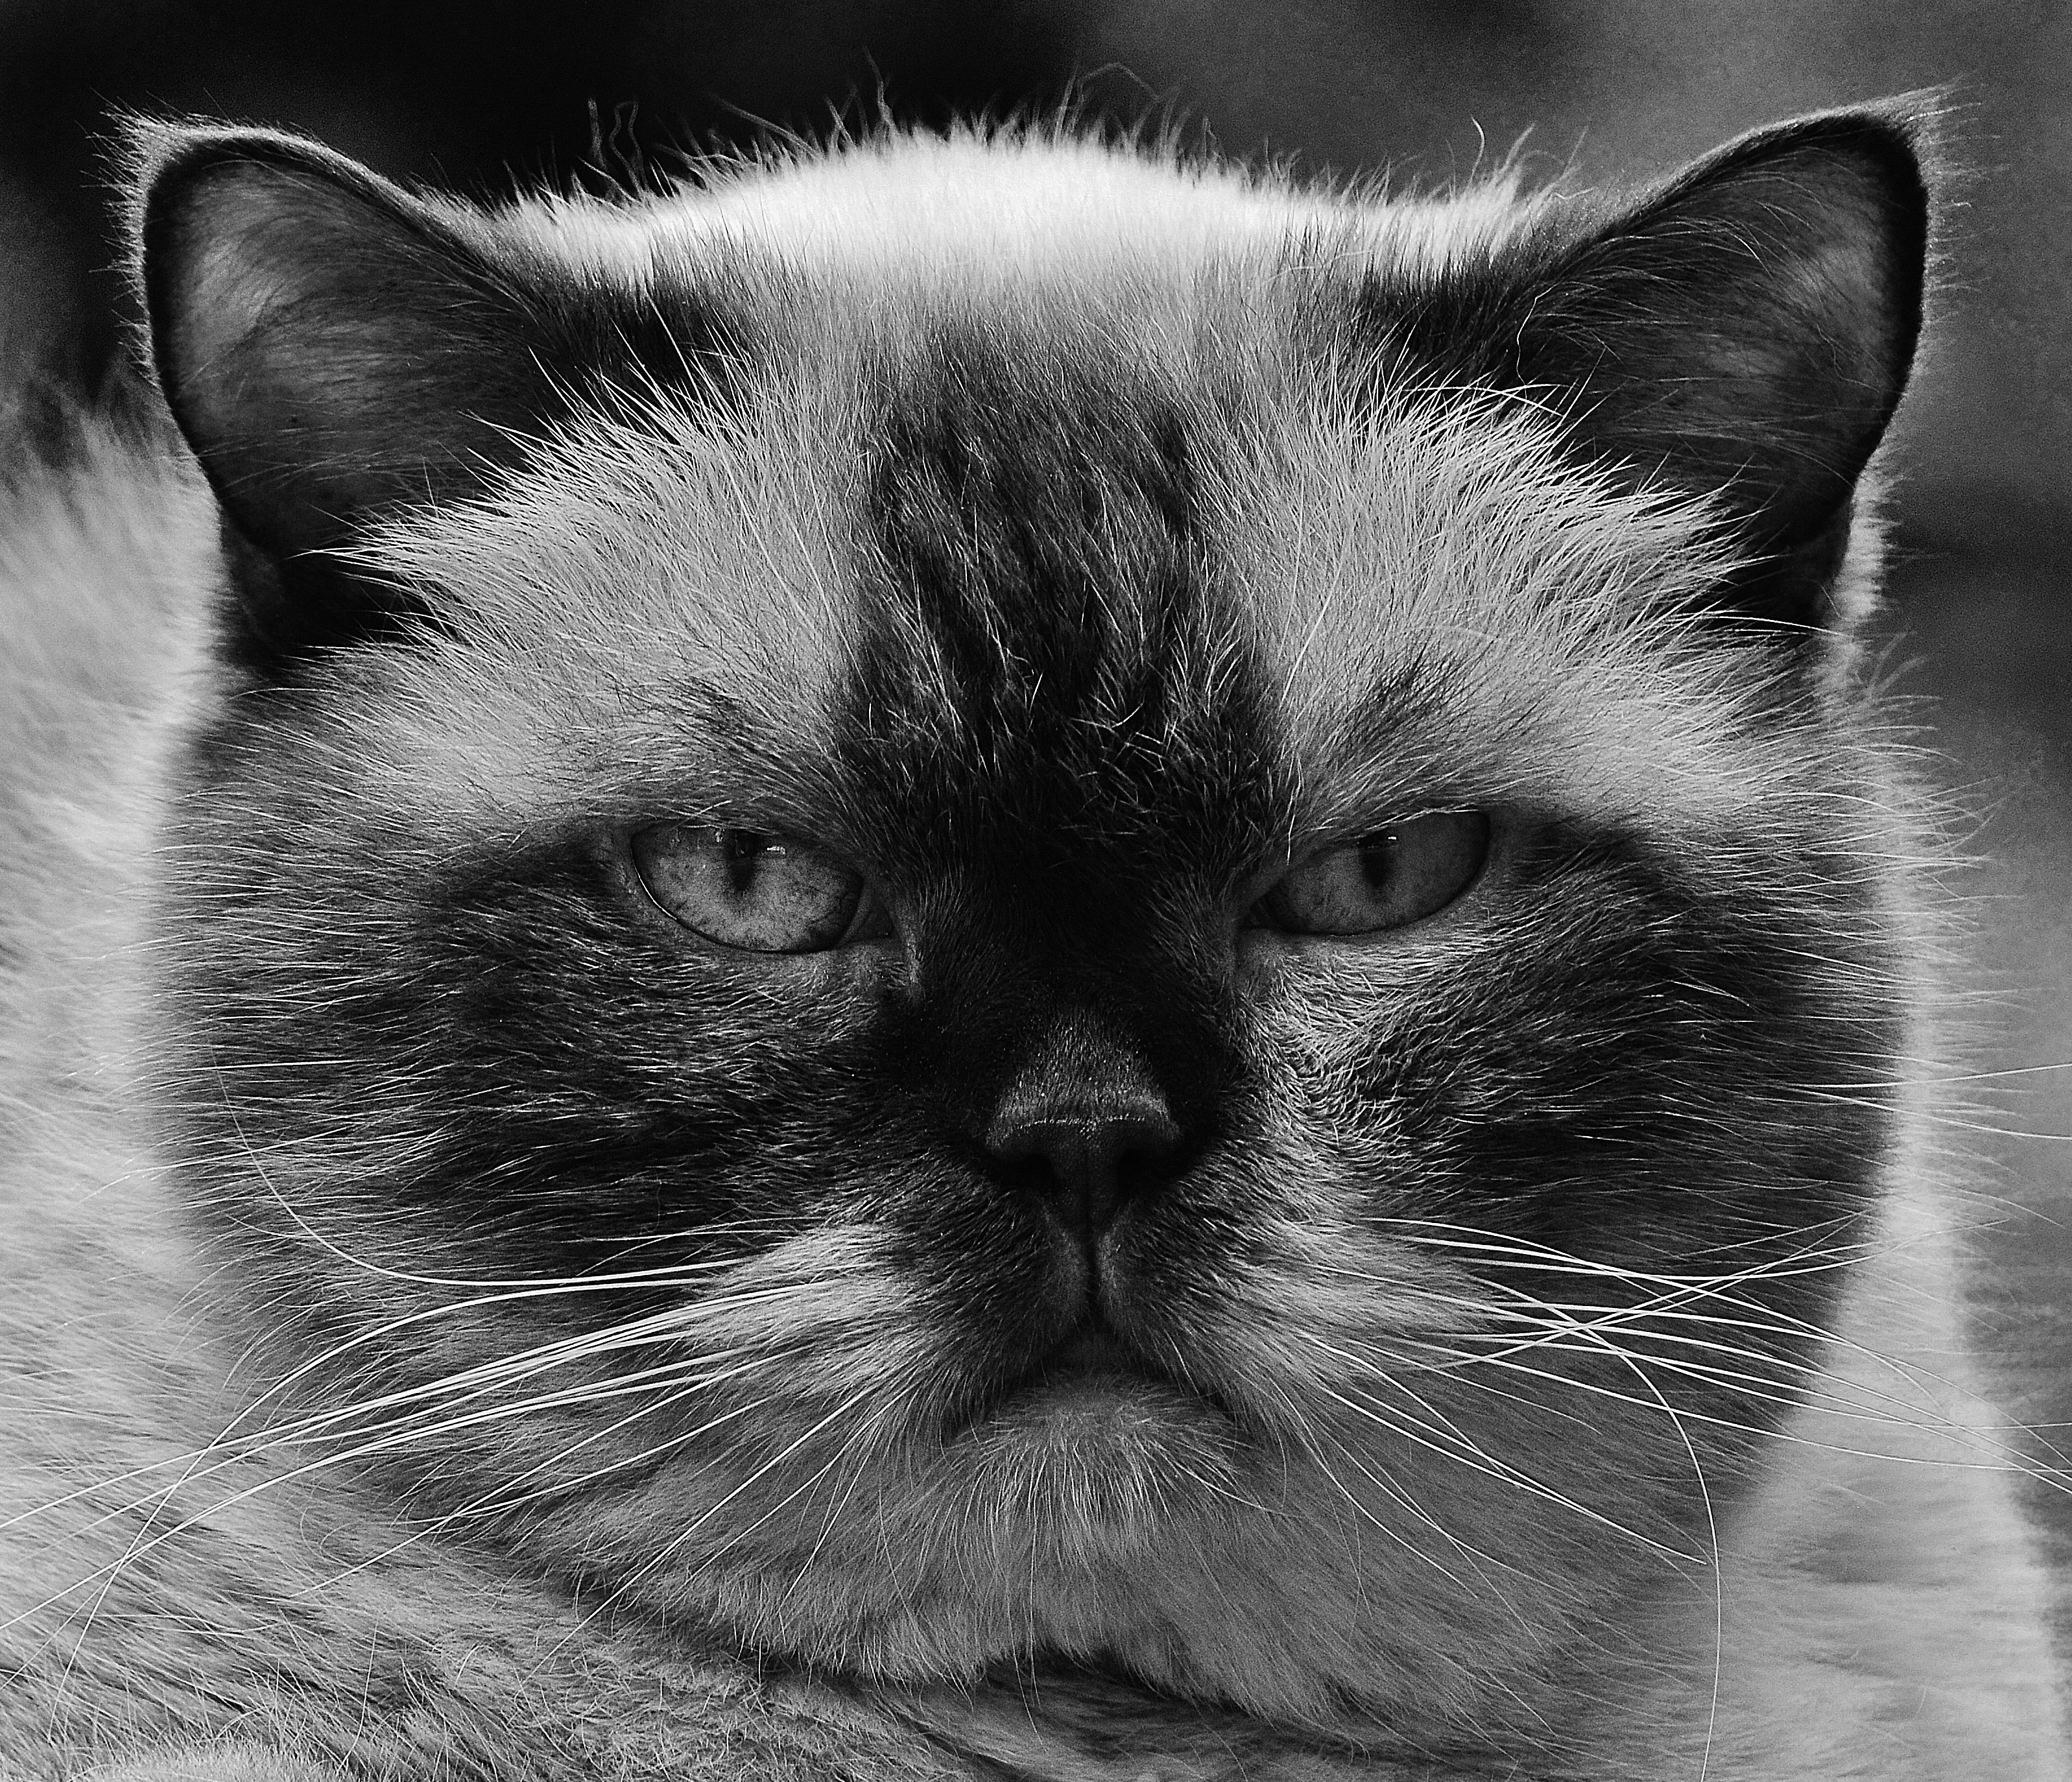
black and white, animal, cute, cat, mammal, black, monochrome, close up, thoroughbred, nose, whiskers, snout, adidas, vertebrate, dear, british shorthair, cat's eyes, british shorthair cat, monochrome photography, small to medium sized cats, cat like mammal, domestic short haired cat